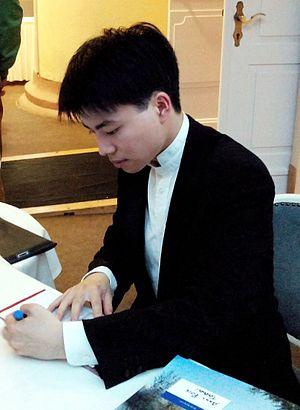
Kit Armstrong, né le 5 mars 1992 à Los Angeles en Californie, est un pianiste et compositeur anglo-taïwanais de musique classique.